Birth

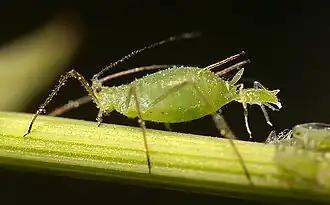
Female aphid giving birth

Many reptiles and the vast majority of invertebrates, most fish, amphibians and all birds are oviparous, that is, they lay eggs with little or no embryonic development taking place within the mother. In aquatic organisms, fertilization is nearly always external with sperm and eggs being liberated into the water (an exception is sharks and rays, which have internal fertilization). Millions of eggs may be produced with no further parental involvement, in the expectation that a small number may survive to become mature individuals. Terrestrial invertebrates may also produce large numbers of eggs, a few of which may avoid predation and carry on the species. Some fish, reptiles, and amphibians have adopted a different strategy and invest their effort in producing a small number of young at a more advanced stage which are more likely to survive to adulthood. Birds care for their young in the nest and provide for their needs after hatching and it is perhaps unsurprising that internal development does not occur in birds, given their need to fly.